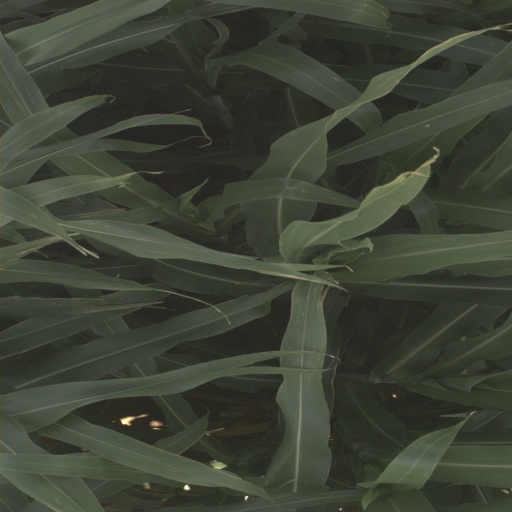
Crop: sorghum